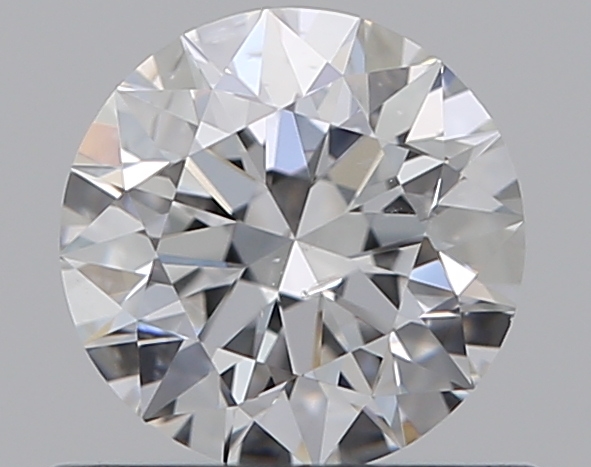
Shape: round
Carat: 0.53
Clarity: SI1
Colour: E
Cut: EX
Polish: VG
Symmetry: EX
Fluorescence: N
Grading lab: GIA
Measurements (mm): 5.19 x 5.22 x 3.24